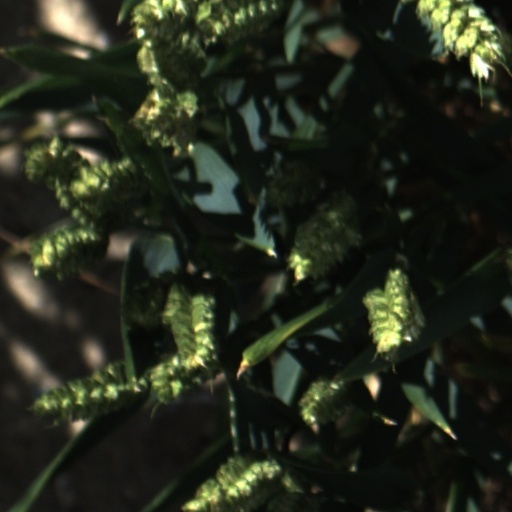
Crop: wheat